USS Randolph (CV-15)

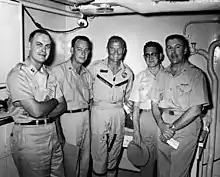
Medical debriefing aboard "Randolph" of Mercury astronaut John Glenn (center), after the orbital flight of Friendship 7 on 20 February 1962

In July 1961, "Randolph" sailed for operations in the Caribbean and served as the recovery ship after splashdown for astronaut Virgil "Gus" Grissom on America's second crewed space flight, a suborbital shot. In February 1962, "Randolph" was the primary recovery ship for astronaut John Glenn on his flight, the first American orbital voyage in space. After his historic three-orbit flight, he landed safely near the destroyer from which he was transferred, by helicopter, to "Randolph". On 1 April 1964, in an unusual accident, the Number Three deck elevator of "Randolph" tore loose from the ship during a vicious storm at night and fell into the Atlantic off Cape Henry, Virginia, taking with it a Grumman S-2D Tracker, five crewmen, and a tractor. Three crew were rescued by the destroyer , but two were lost at sea.